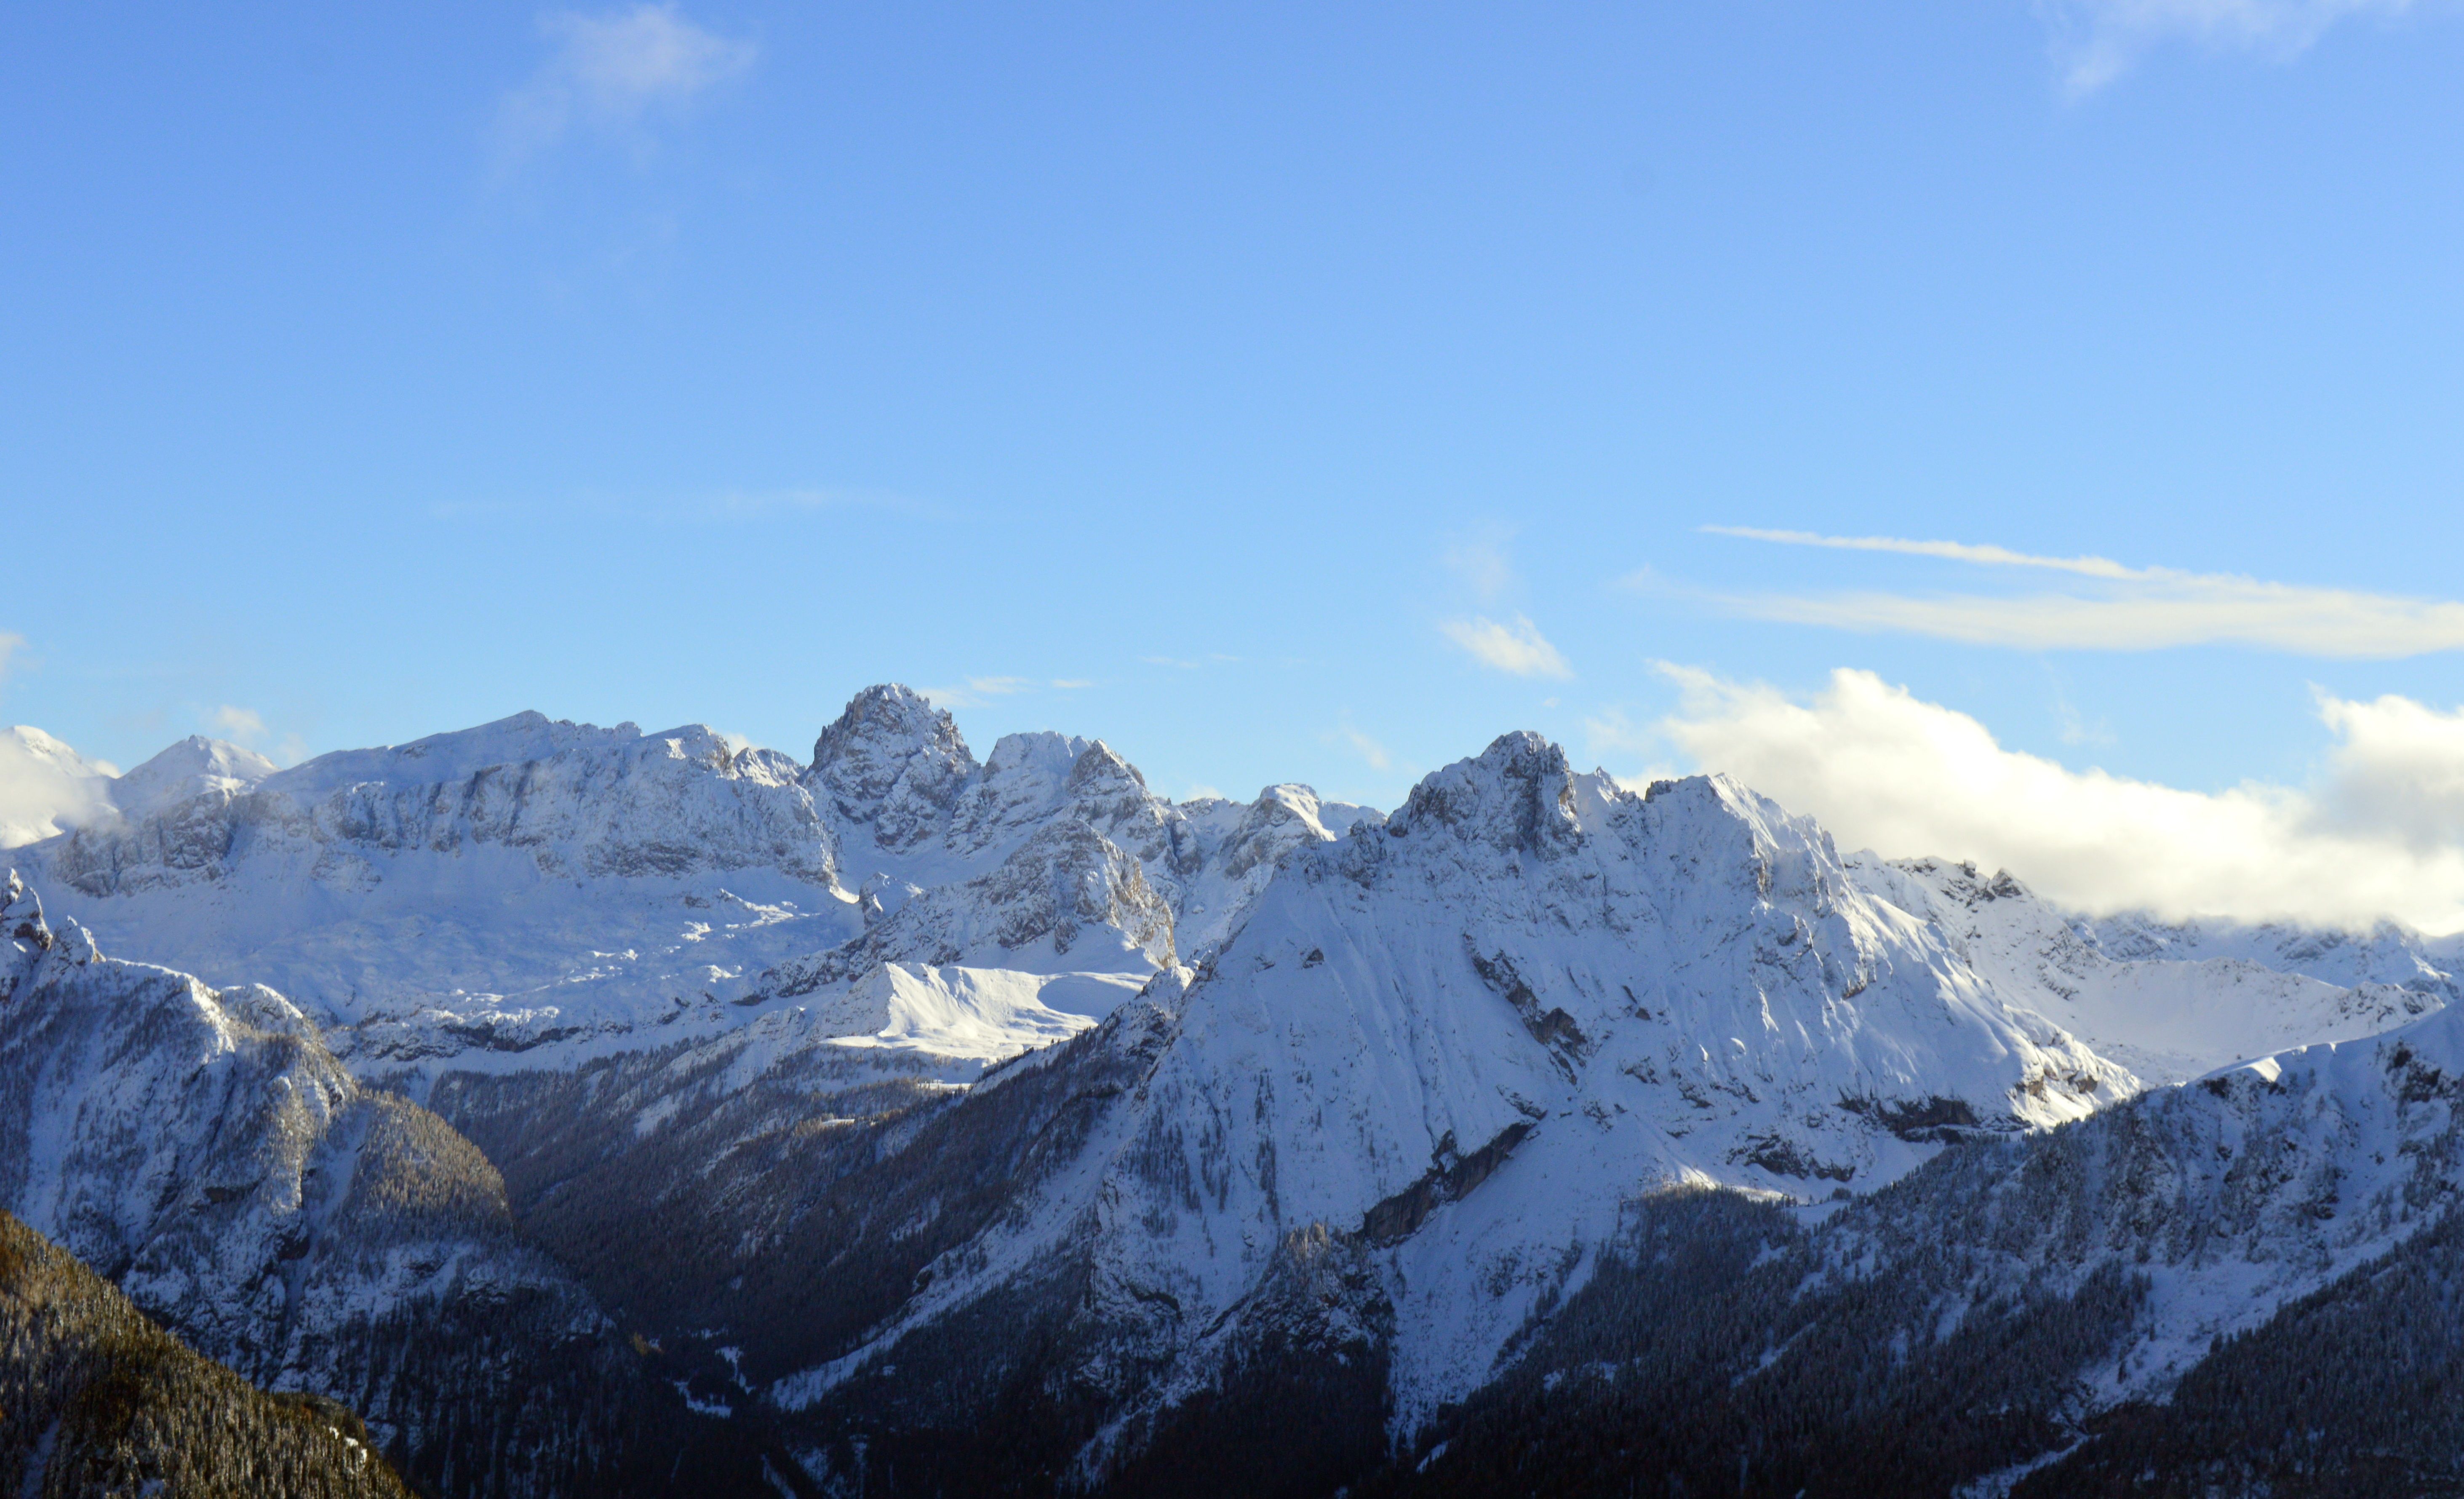
snow, mountain, panorama, nature, dolomites, south tyrol, alps, landscape, ran atmosphere, foresight, view, sky, winter, holiday, mountainous landforms, mountain range, ridge, massif, highland, wilderness, summit, ar te, fell, hill, mount scenery, cloud, hill station, glacial landform, rock, photography, valley, national park